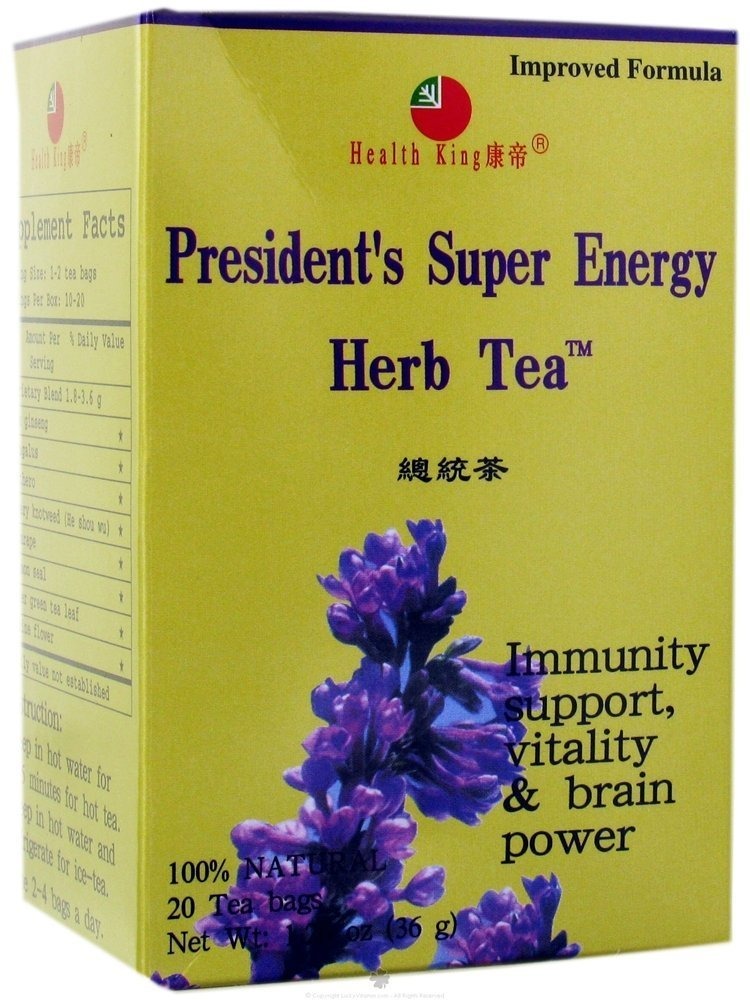
Item Name: Hlth King Tea,Presidents
Value: 1.0
Unit: Count

Price: 6.99